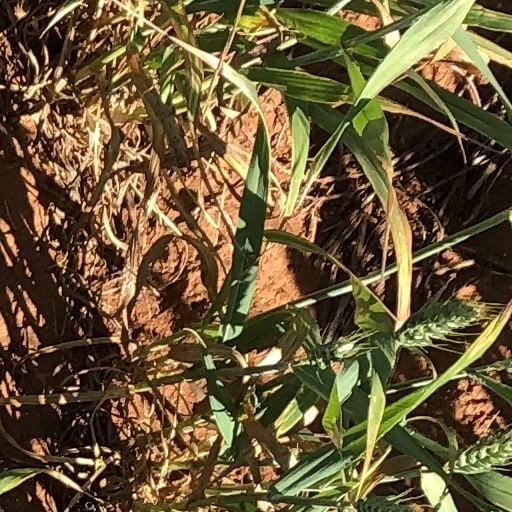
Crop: wheat